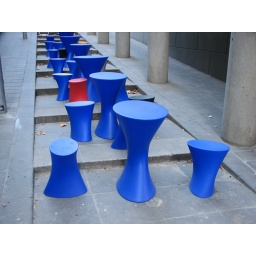
Outdoor tables and chairs in an alley next to a cafe